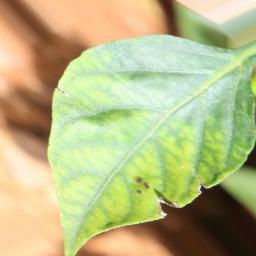
Label: nutritional